Swaran Singh

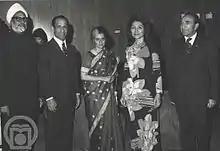
(L-R) Sardar Swaran Singh, Mohammad Amir Khatami, Indira Gandhi, Khatami's wife, and Asadollah Alam during his trip to Iran

Sardar Swaran Singh was chairperson of the committee entrusted with the responsibility of studying the Constitution of India in 1976 during the national emergency. Soon after the declaration of the national emergency, Indira Gandhi constituted a committee under the Chairmanship of Sardar Swaran Singh to study the question of amending the constitution in the light of past experiences. Based on its recommendations, the government incorporated several changes to the Constitution including the Preamble, through the Forty-second Amendment of the Constitution of India (passed in 1976 and came into effect on 3 January 1977)